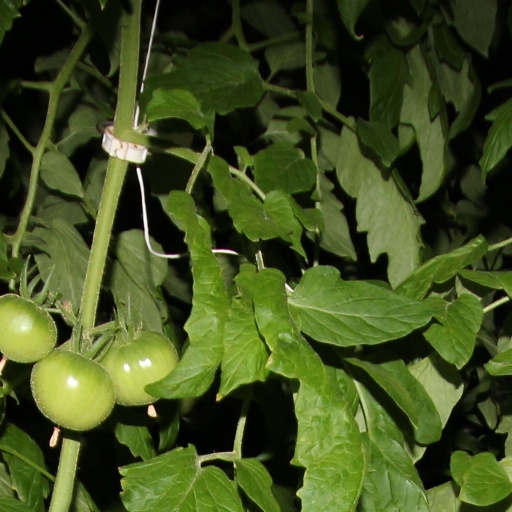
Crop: tomato